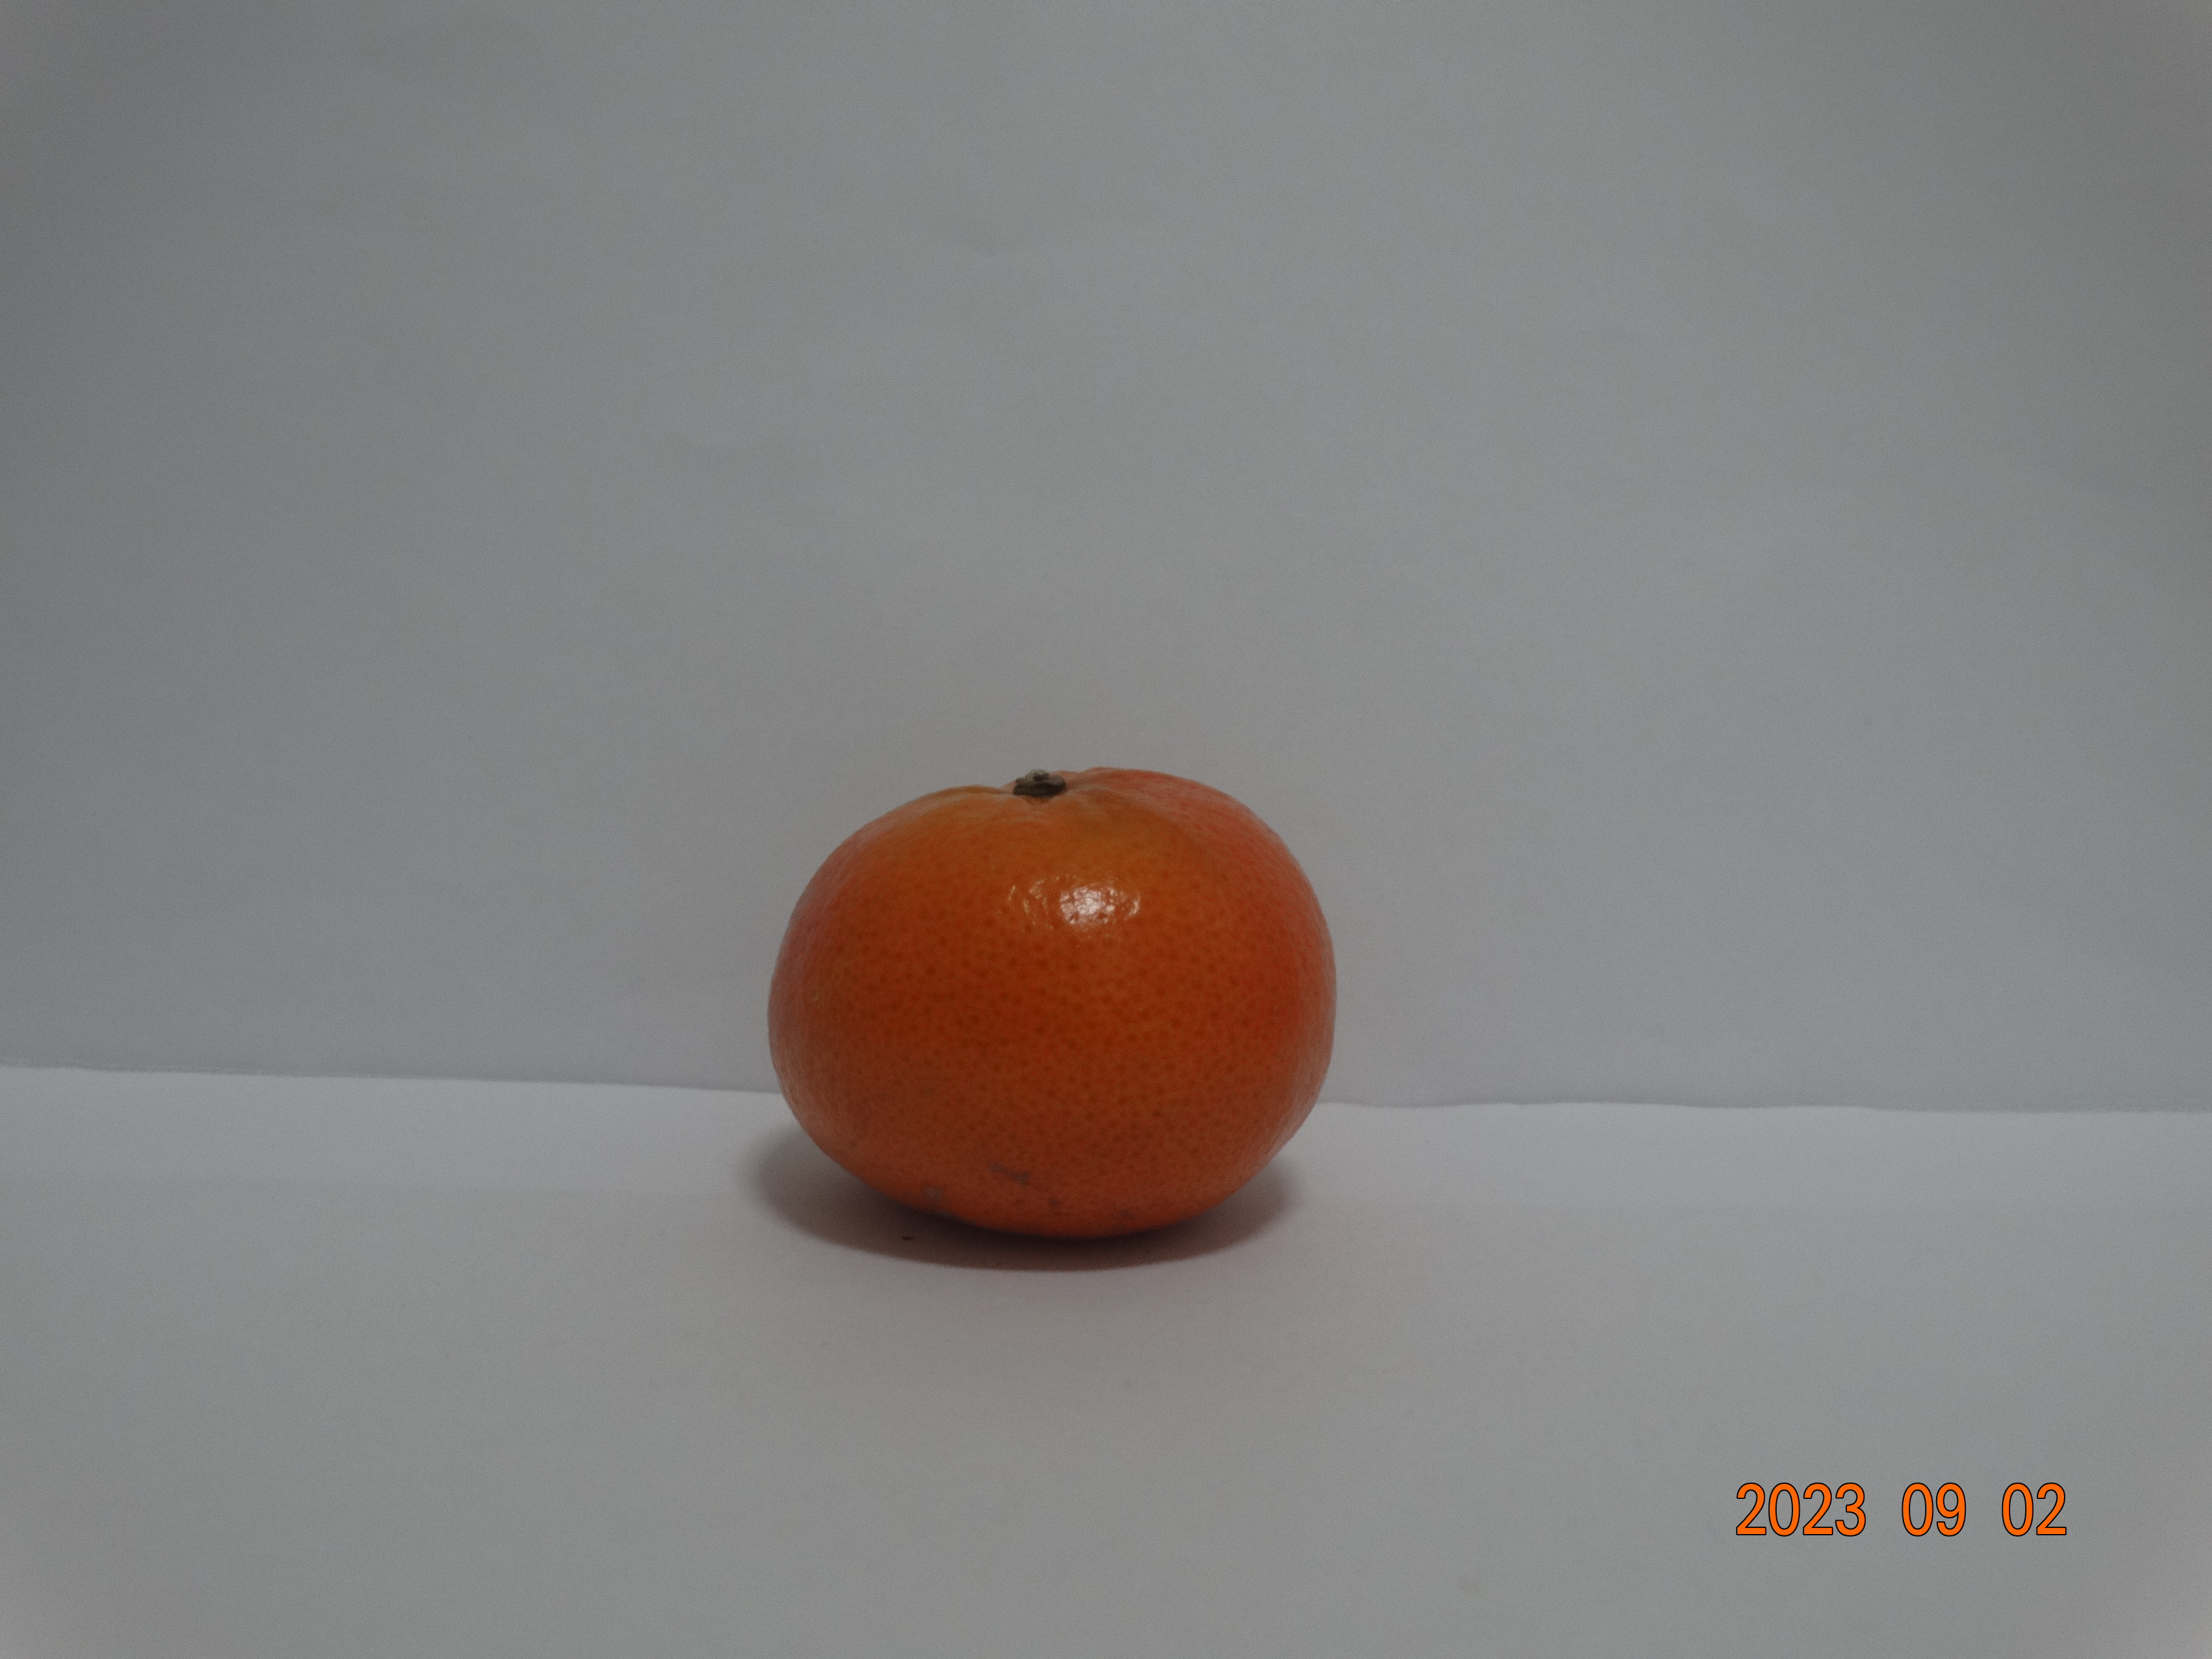
Citrus fruit variety: tangerine